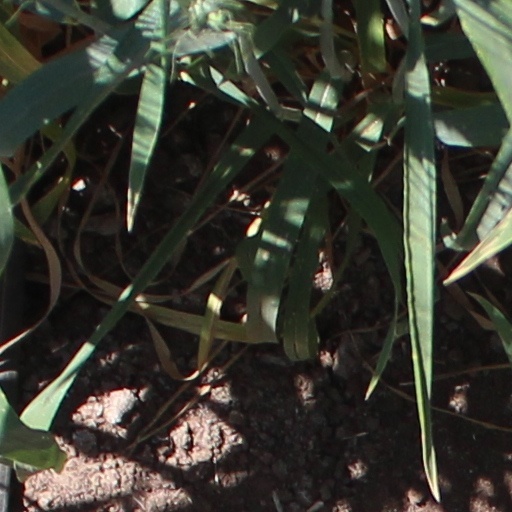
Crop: wheat